Shotley Pier

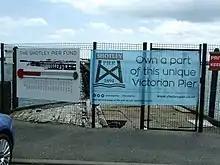
Pier fundraising banners, 2017

In the early years of the 20th century the training ship HMS "Ganges II" (the former armoured frigate HMS "Agincourt") was anchored off the pier. She was replaced by others "Ganges": the former armoured frigate "Minotaur" and the former sloop "Caroline"), serving until the 1920s.